2007 Coventry City Council election

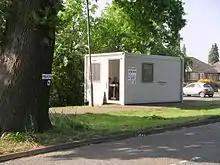
A temporary cabin being used as a polling station in Coventry for the council elections on 3 May 2007

2007 Elections for Coventry City Council were held on Thursday 3 May 2007. As the council is elected by thirds, one seat in each of the wards was up for election.